Samuel de Champlain

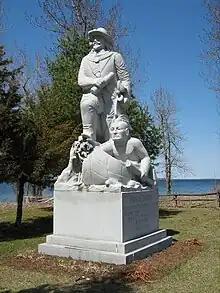
Champlain and guide in Isle La Motte, Vermont, at the site Champlain is said to have first set foot in Vermont (and encamped) in 1609. Lake Champlain is in the background.

In year 3, his uncle-in-law, a navigator whose ship "Saint-Julien" was to transport Spanish troops to Cádiz under the Treaty of Vervins, allowed Champlain to accompany him.